Kiringul

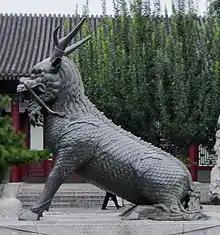
A "kirin" in Beijing – a mythological creature which has often been referred to as the "Chinese unicorn"

The report attracted widespread international coverage for the apparently bizarre nature of the claim to have found a "unicorn lair", but subsequent reports suggested that the Korean terminology had been mistranslated. The original Korean-language report referred not to a unicorn but to a (or in Chinese), a mythological chimera-like beast with "the body of a deer, the tail of a cow, hooves and a mane", as well as a single horn on its head. The creature was said to have been King Dongmyeong's favourite means of transport. The place in question is called Kiringul or "Kirin's Grotto". Despite the name, it was not literally supposed to have been a place where "" lived, but was instead a mythical name akin to the Giant's Causeway in Northern Ireland.